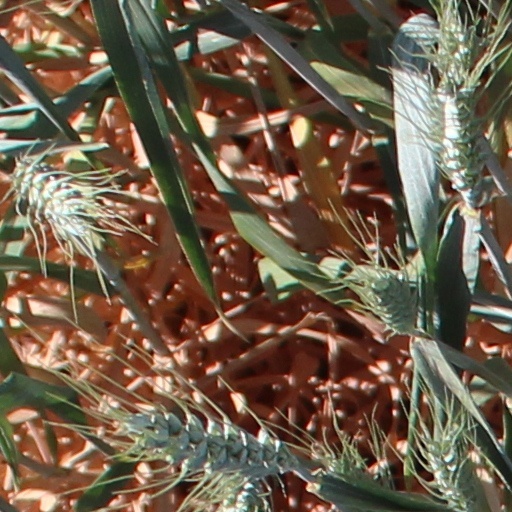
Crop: wheat